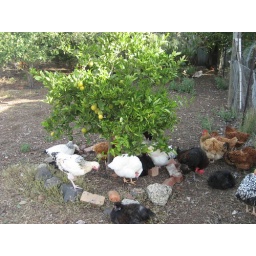
chooks lurking around a lemon tree at ceres.